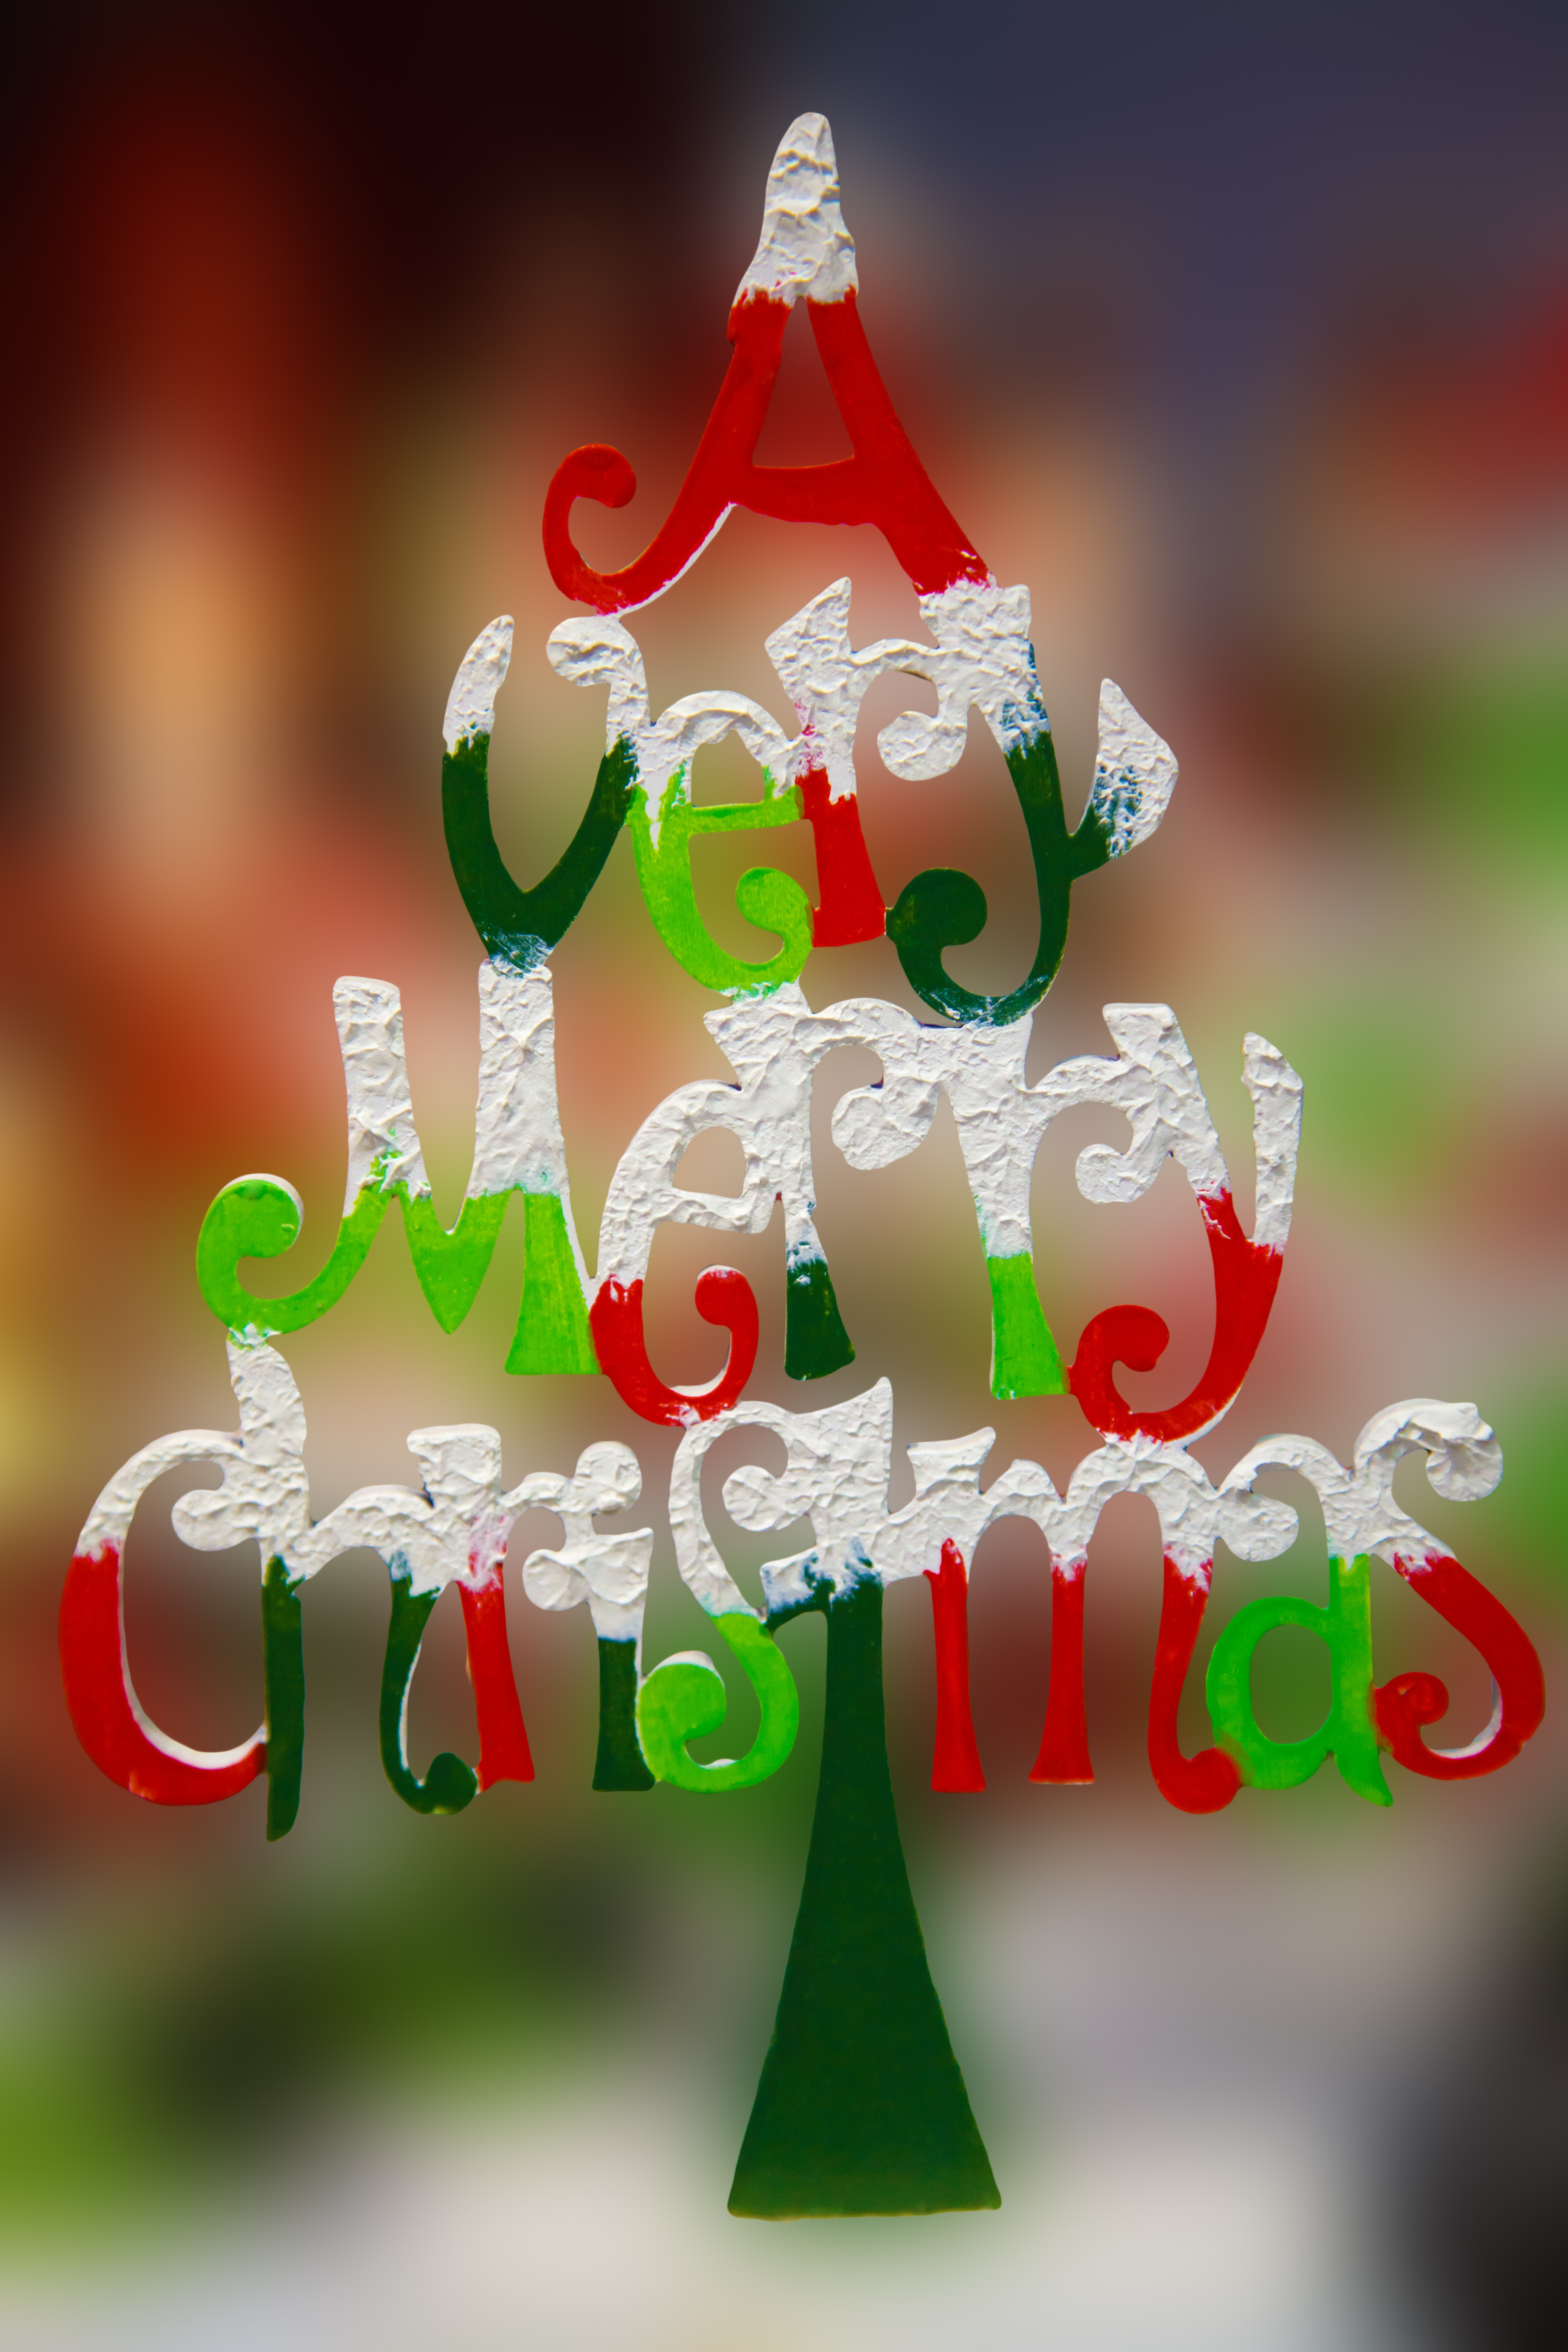
writing, branch, flower, petal, celebration, letter, typography, holiday, christmas, lighting, decor, christmas tree, card, christmas decoration, type, design, happy, text, seasonal, character, xmas, greeting, merry